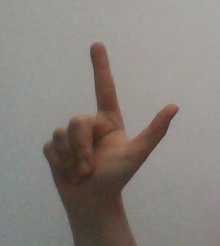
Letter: laam